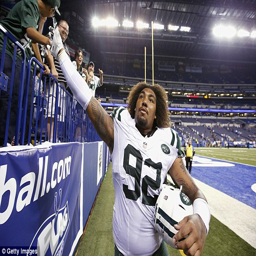
person celebrates with fans after the week win against american football team